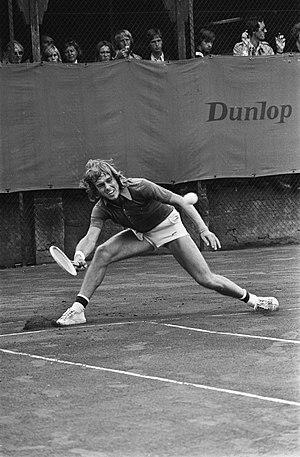
John Lloyd, né le 27 août 1954 à Leigh-on-Sea, est un ancien joueur de tennis professionnel britannique.